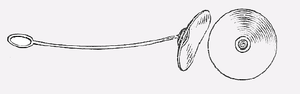
Joseph Toynbee était un médecin et otologiste anglais.